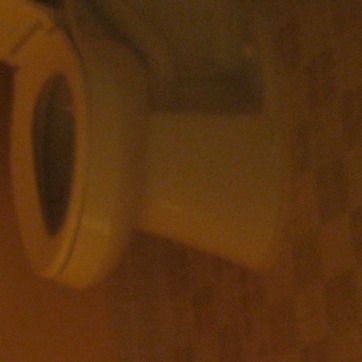
Material: ceramic